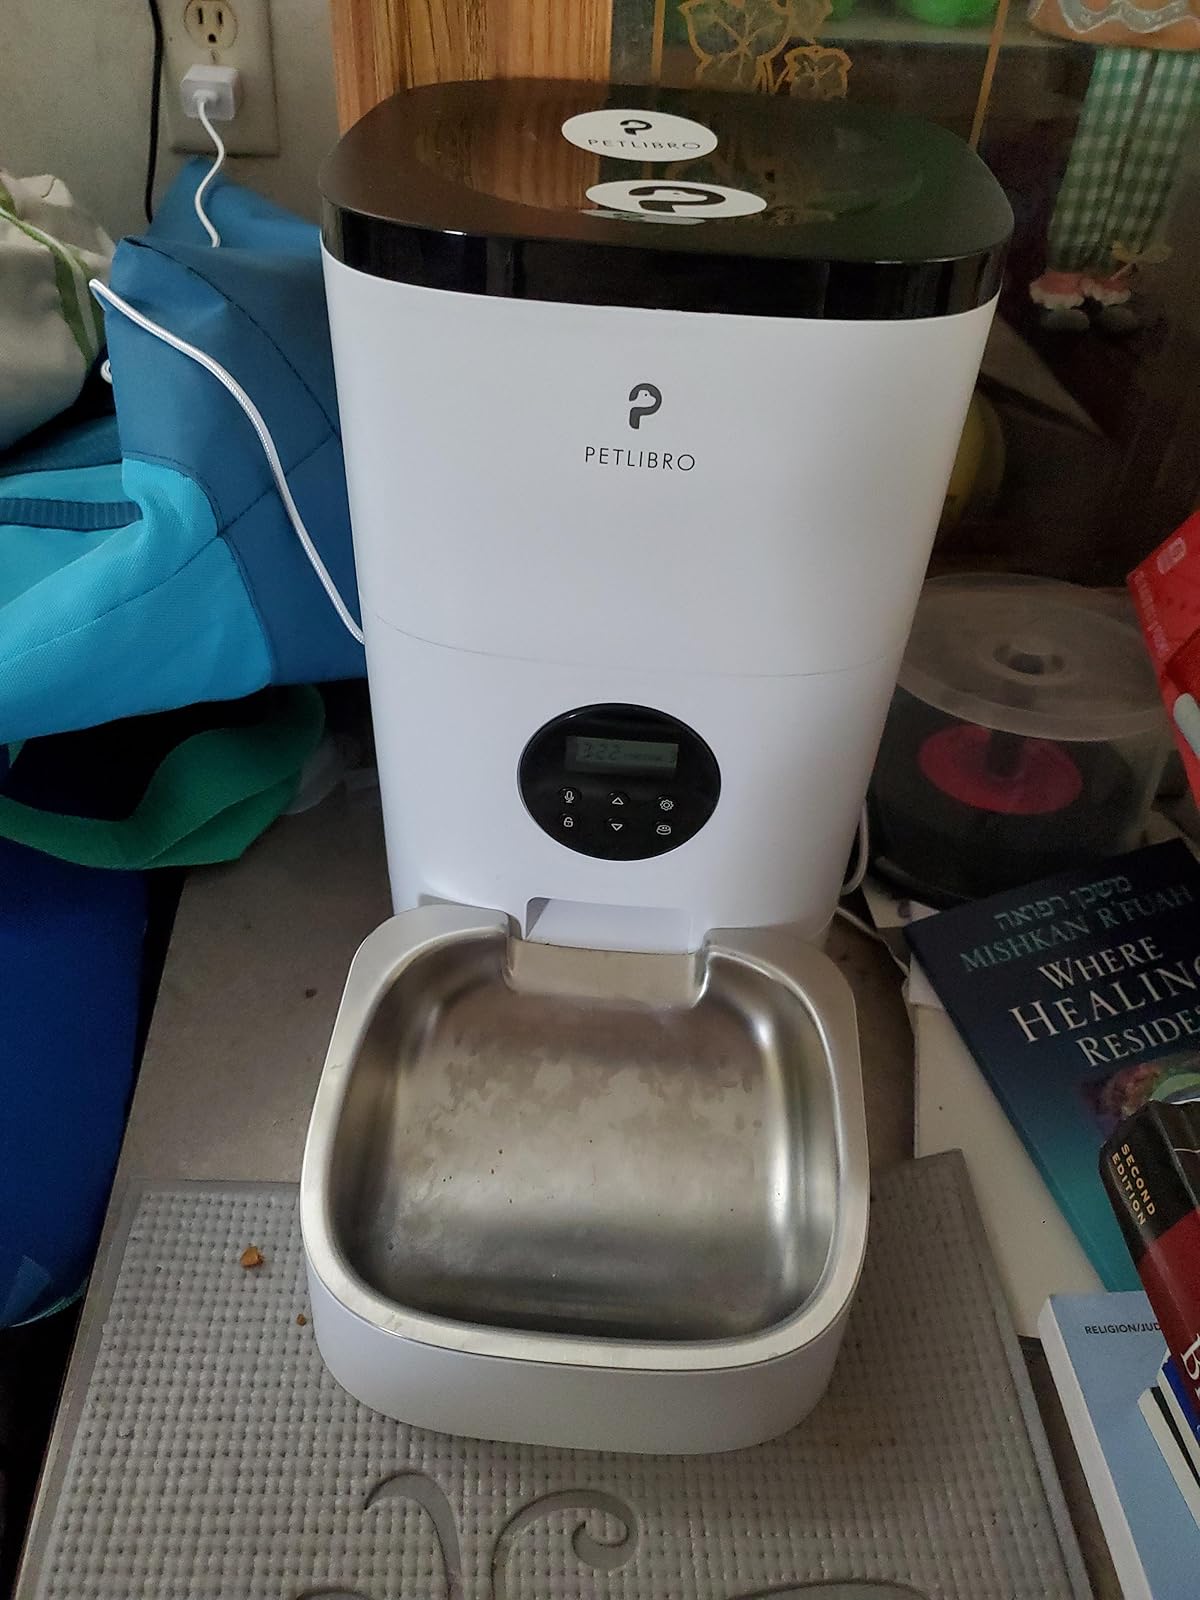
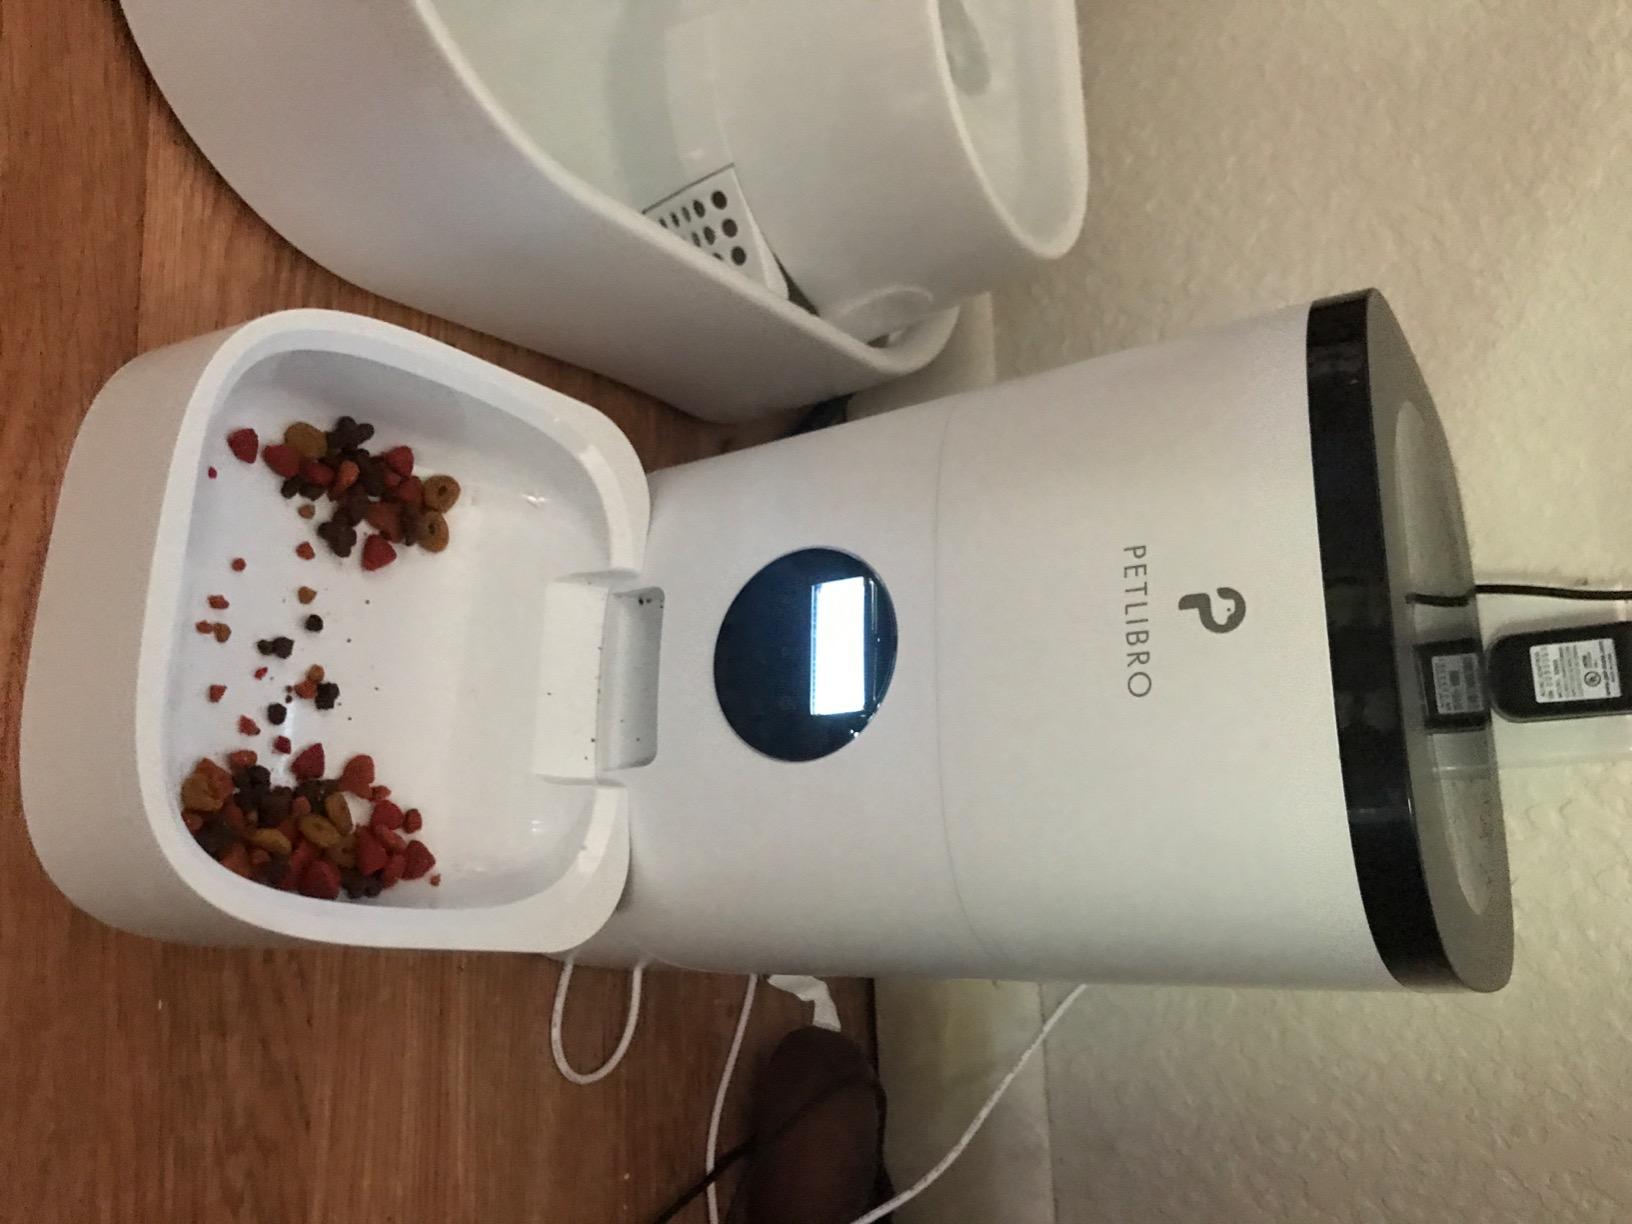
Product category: items_feeder
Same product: yes